Rihanna

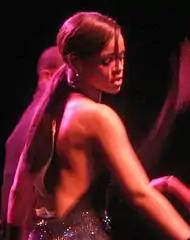
Rihanna performing at the KIIS-FM Jingle Ball in December 2005

Robyn Rihanna Fenty was born in Saint Michael, Barbados, on February 20, 1988. She is the daughter of Monica (née Braithwaite), an Afro-Guyanese accountant, and Ronald Fenty, a Barbadian warehouse supervisor of African, Irish, English, and Scottish descent. Rihanna has two younger brothers, Rorrey and Rajad Fenty, as well as two half-sisters and a half-brother—Kandy, Samantha and Jamie—from her father's previous relationships. She was raised in a three-bedroom bungalow in Bridgetown and helped her father sell clothes at a street stall. Her childhood was affected by her father's struggles with alcoholism and crack cocaine addiction, which strained her parents' marriage. Rihanna has spoken about witnessing her father physically abuse her mother, retrospectively describing her as "one of the strongest women I know, if not the strongest".